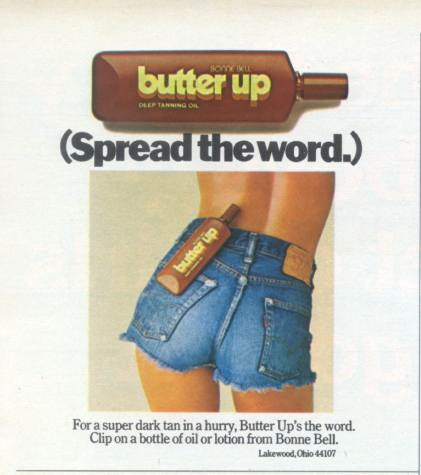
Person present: No